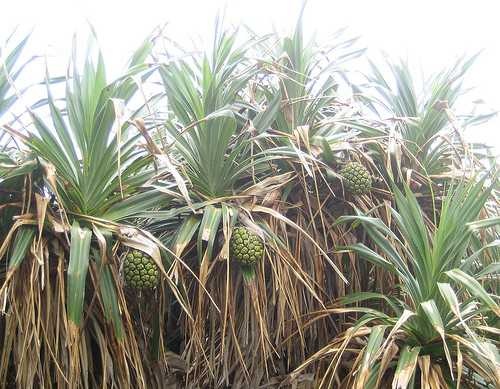
Label: Pineapple